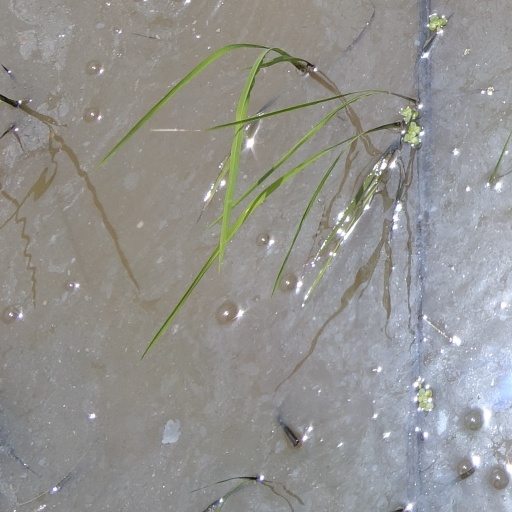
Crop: rice